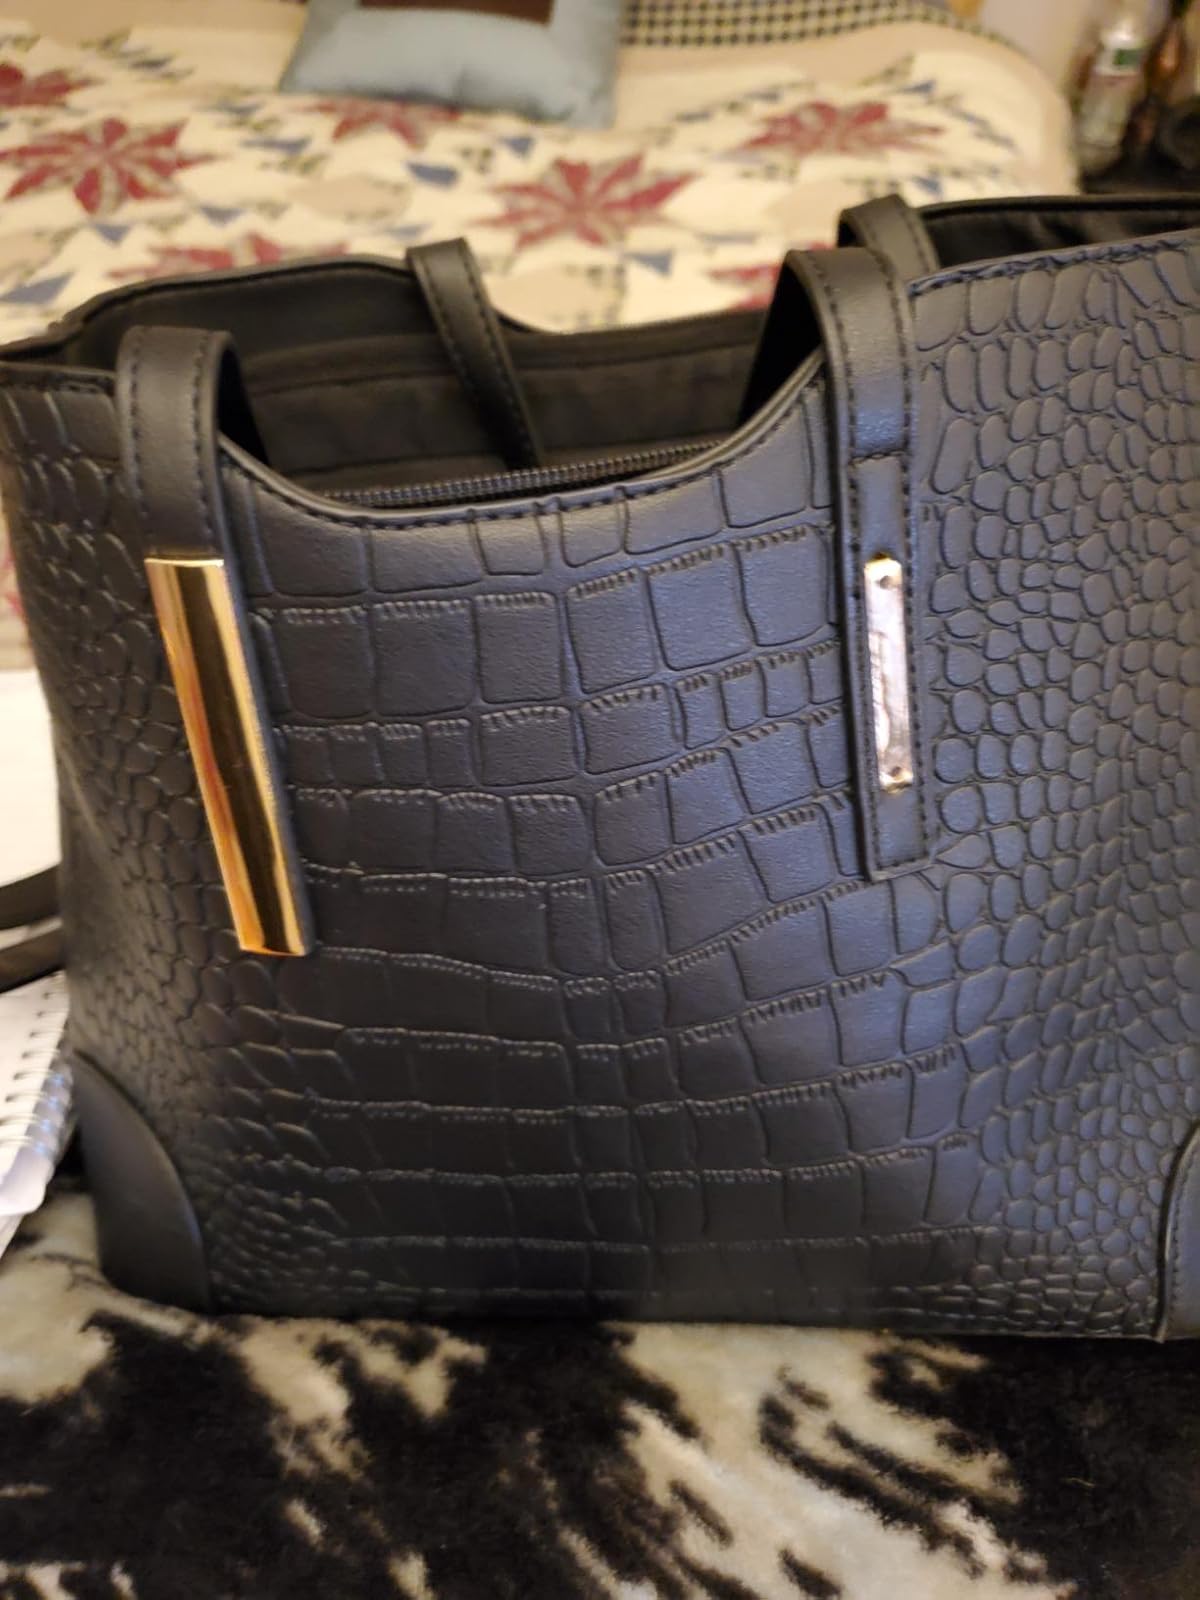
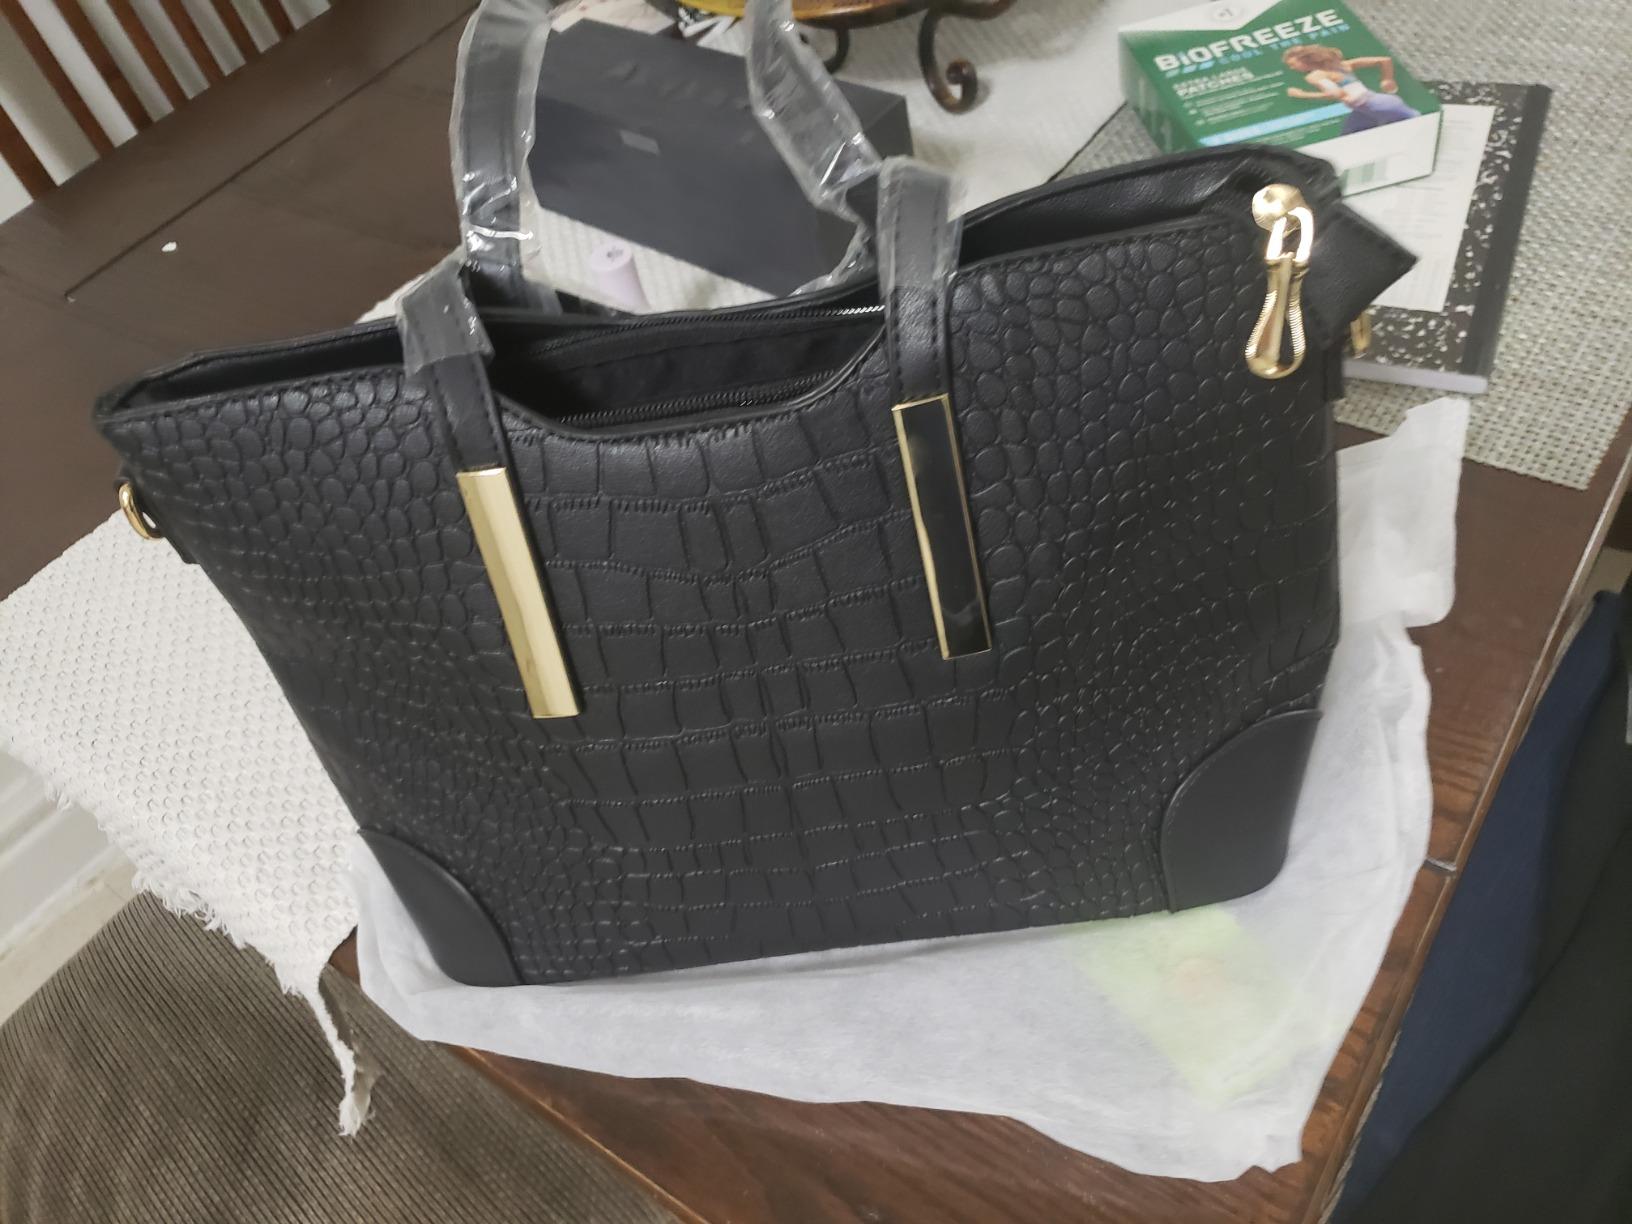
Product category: accessories_handbag
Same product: yes